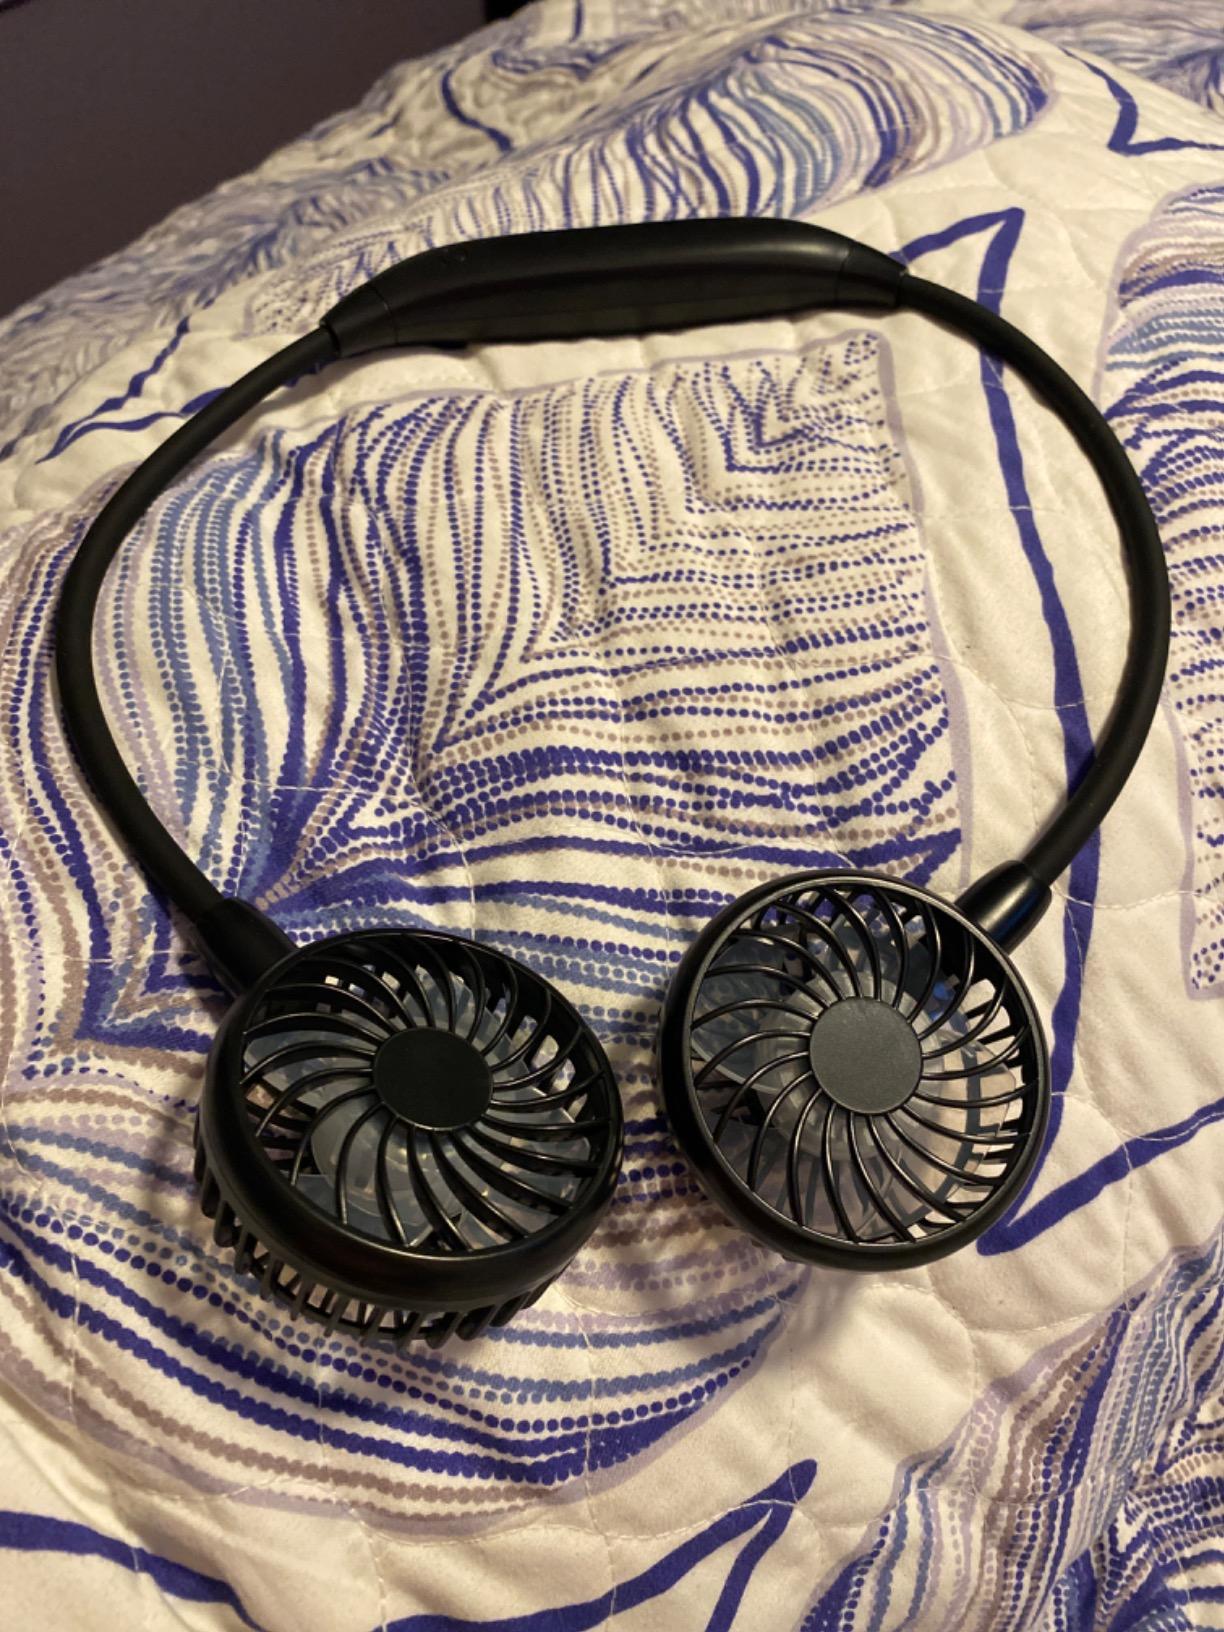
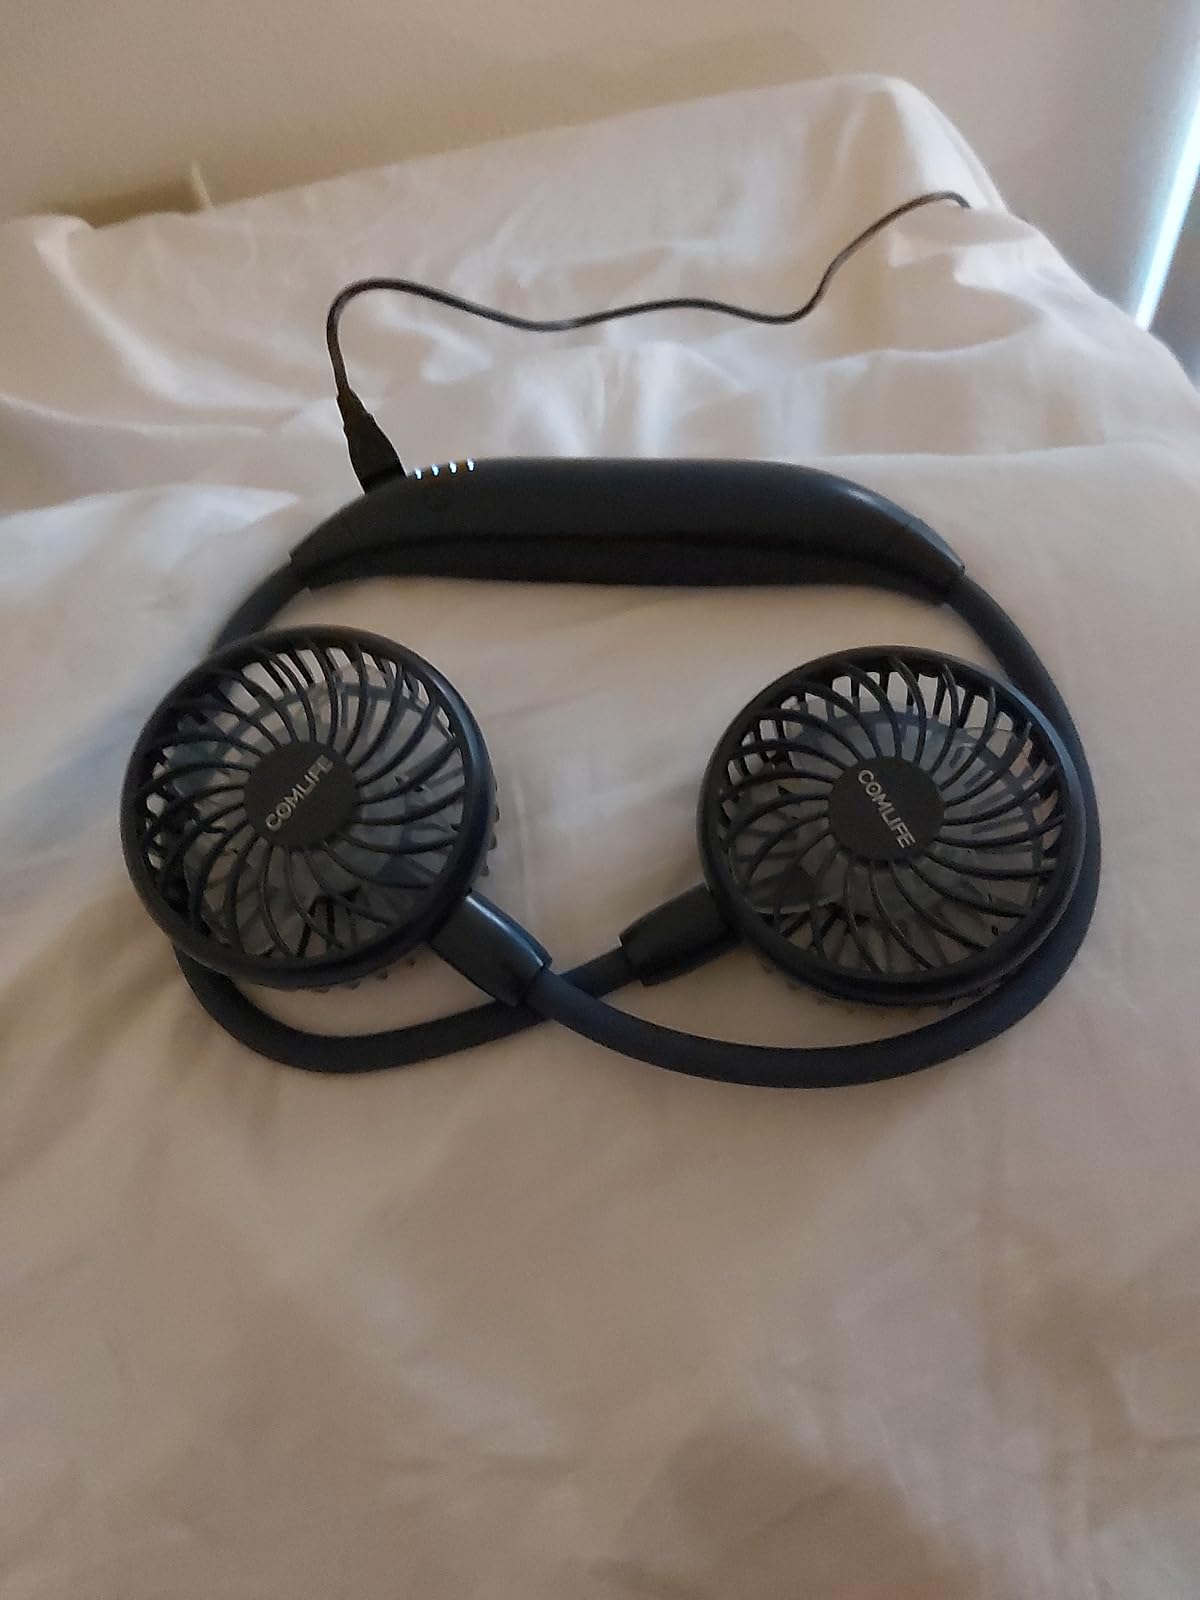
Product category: fan
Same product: no